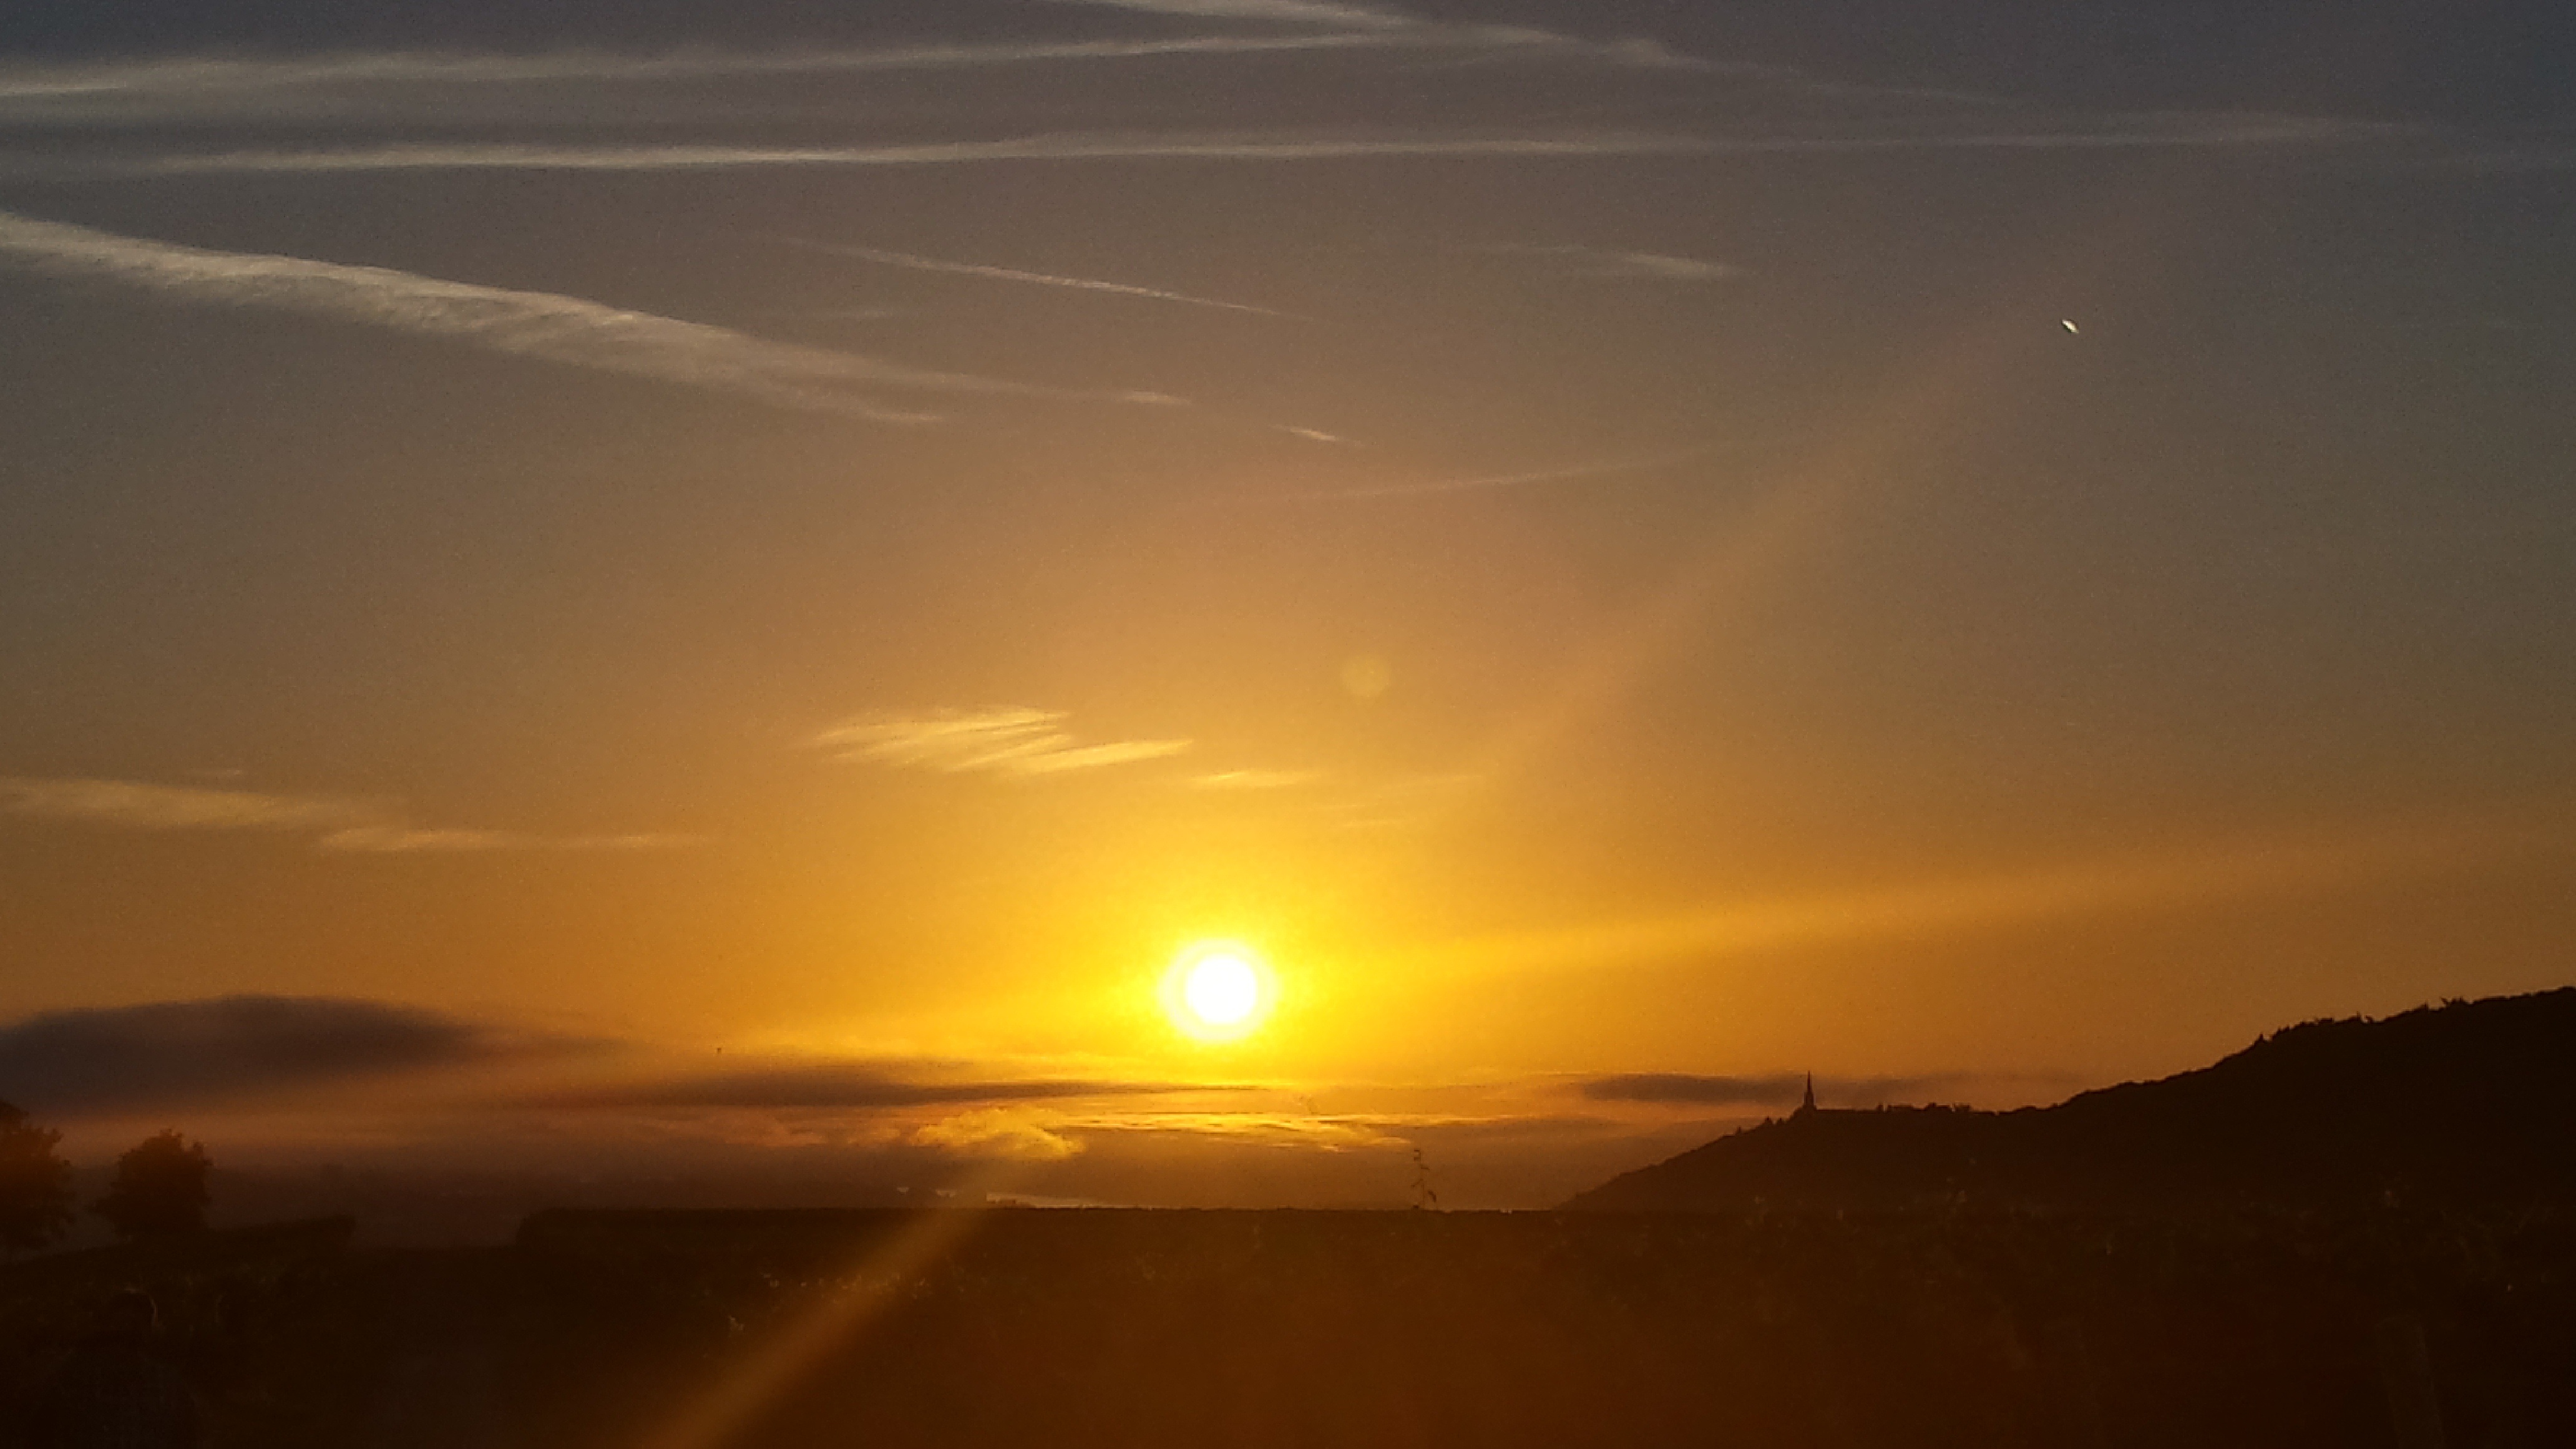
sea, horizon, light, sky, sun, sunrise, sunset, sunlight, morning, dawn, atmosphere, dusk, evening, rays, afterglow, wake up, astronomical object, atmospheric phenomenon